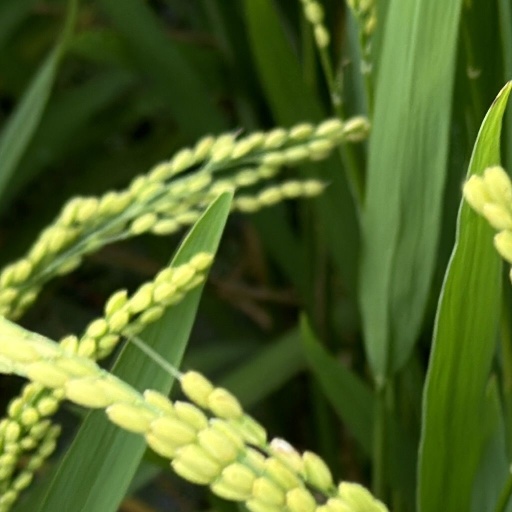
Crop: rice